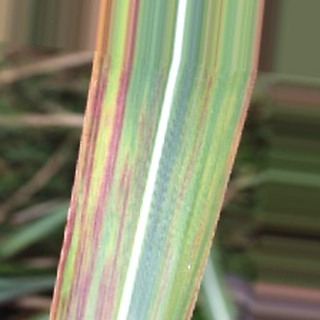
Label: sugarcane_bacterial_blight